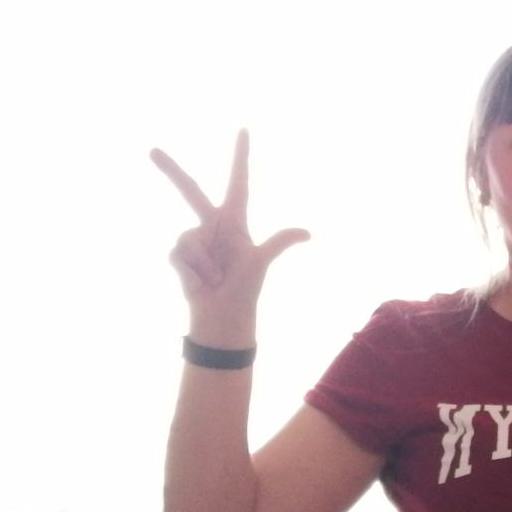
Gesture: three2